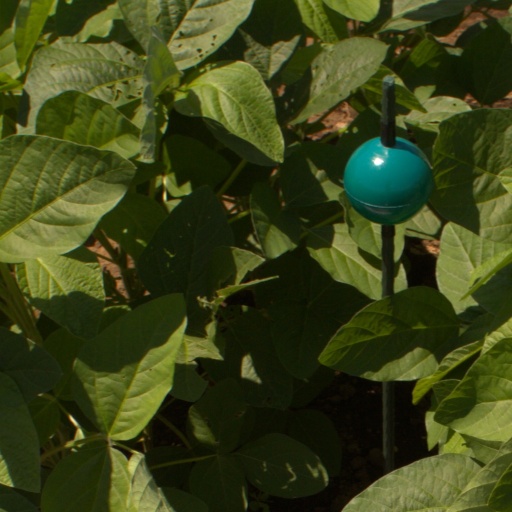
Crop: soybean